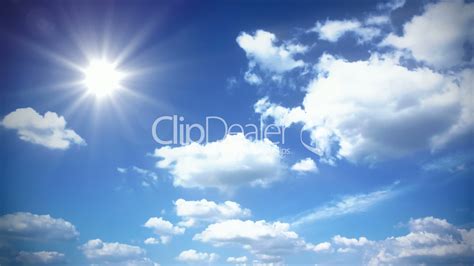
Weather: sun or clear